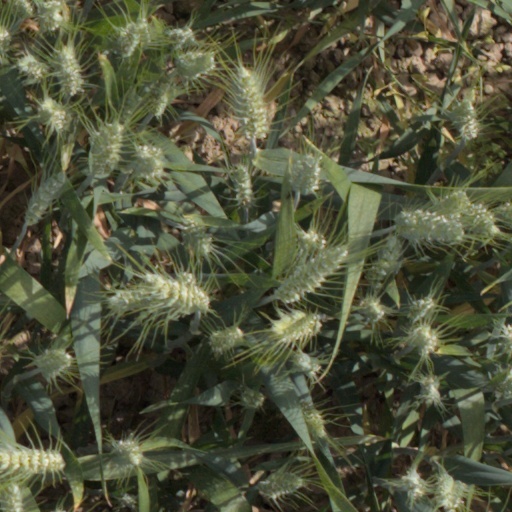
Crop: wheat